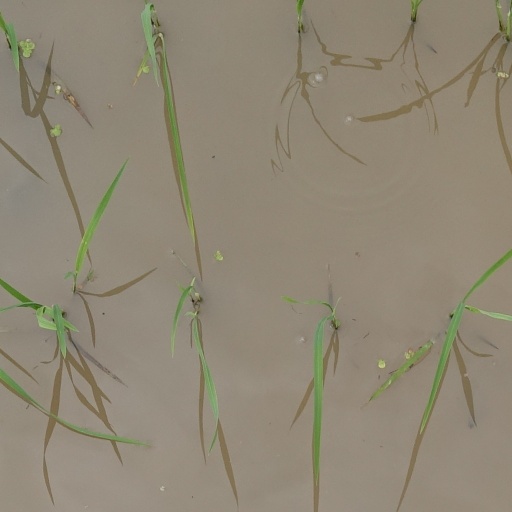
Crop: rice